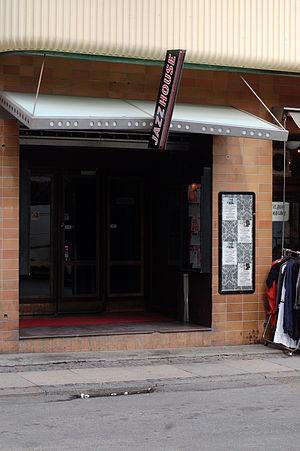
Le Copenhagen Jazzhouse est un club de jazz qui a ouvert ses portes en 1991 dans le centre-ville historique de Copenhague au Danemark. Aujourd'hui, il est simplement dénommé le Jazzhouse.